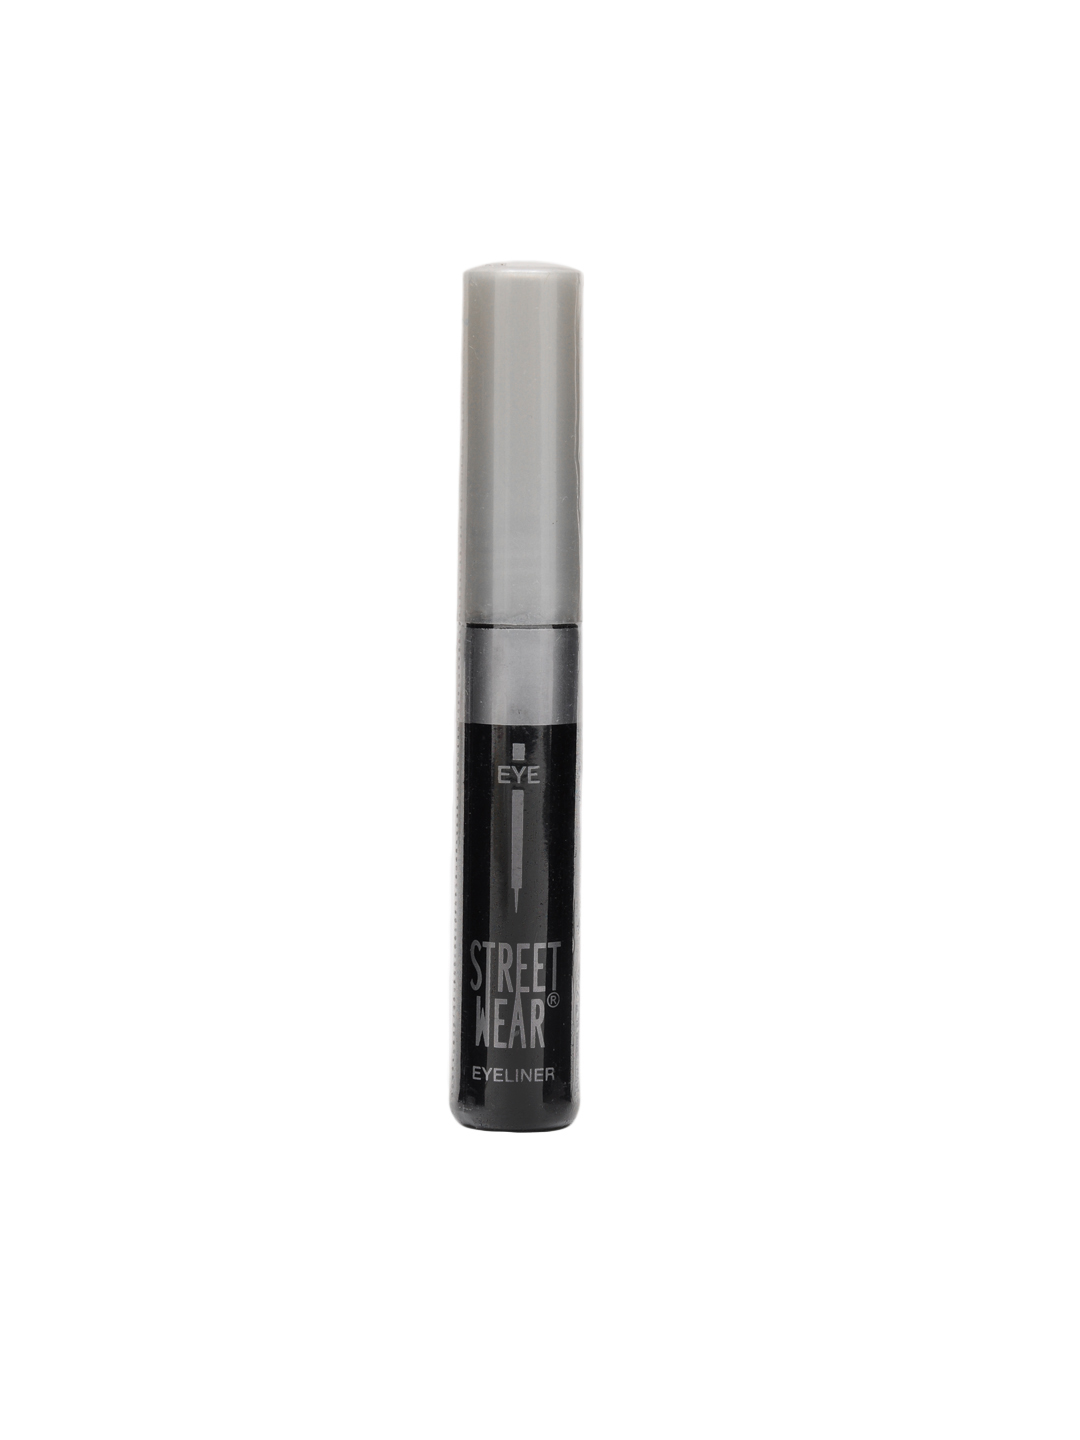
Streetwear Black Eye Liner 01
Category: Personal Care / Makeup / Kajal and Eyeliner
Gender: Women
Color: Black
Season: Spring 2017
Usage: NA